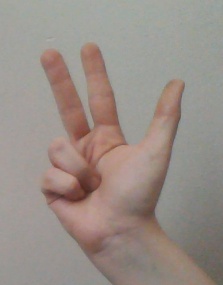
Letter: al